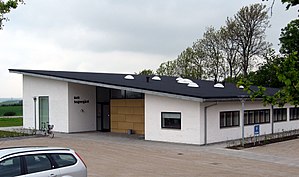
Kolt Kirke
Kolt Sognegård
Kolt Kirke er en kirke i forstaden Kolt, ca. ni kilometer sydvest for Aarhus C.